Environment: lab
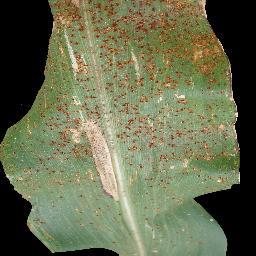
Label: common_rust